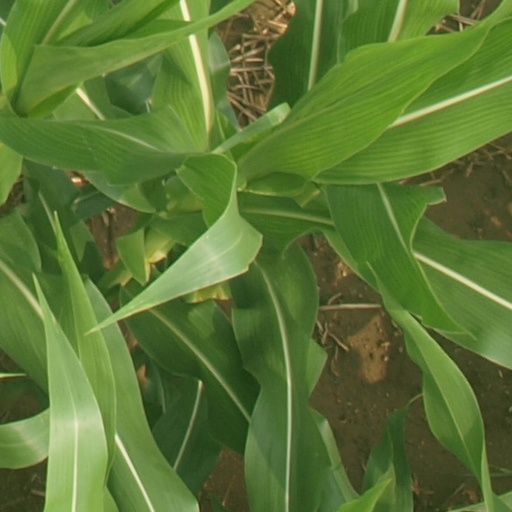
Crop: maize; corn